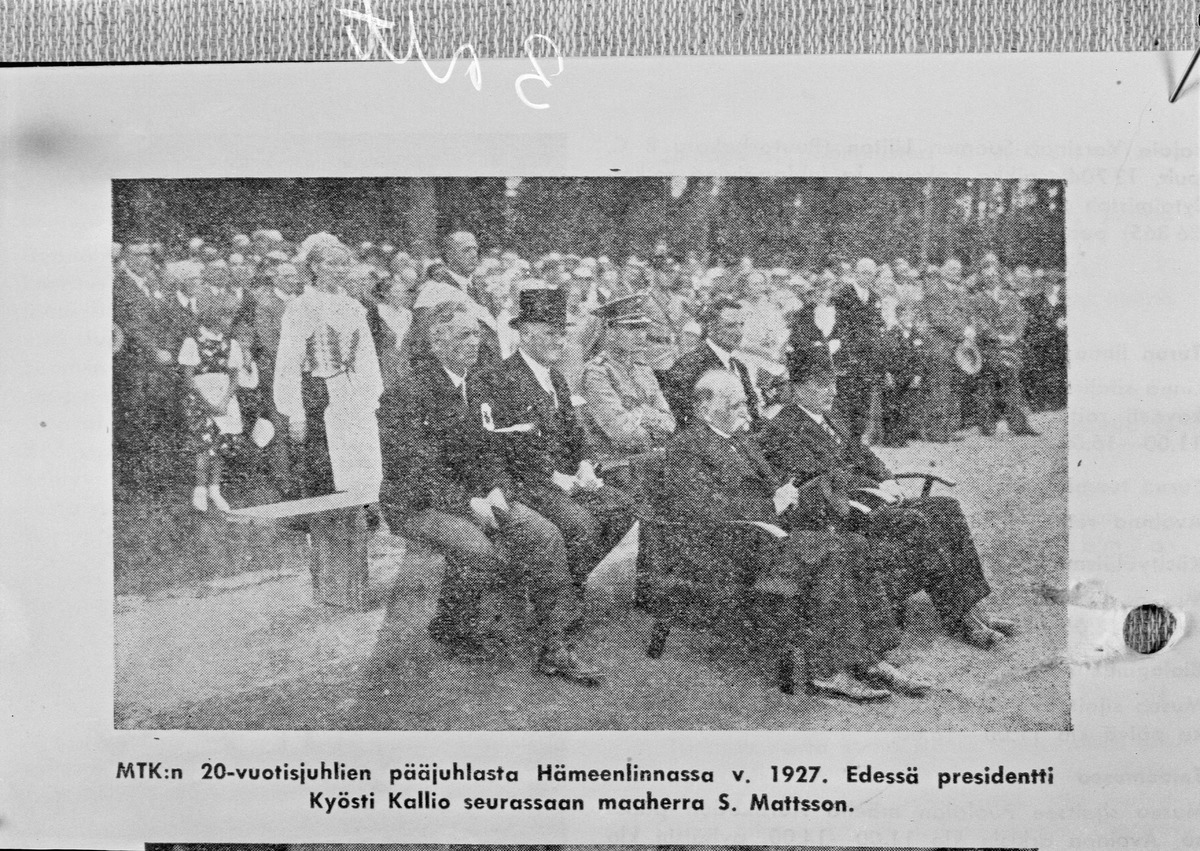
MTK:n suurjuhla
MTK's festival
sisällön kuvaus: MTK:n 20-vuotisjuhla Hämeenlinnassa, 1937. Etualalla kunniavieraina tasavallan presidentti Kyösti Kallio ja Hämeen läänin maaherra Sigurd Mattson. Reprokuvattu rasteroitu kuva. Kuvan alla olevassa tekstissä mainitaan virheellisesti kuvan olevan otettu v. 1927, vaikka juhla pidettiin vasta v. 1937. content description: 20th anniversary festival of MTK in Hämeenlinna, Finland in 1937.
Kuvaaja: Voutilainen, Erkki, reprokuvaaja
Vuosi: 1930
Paikka: Suomi, Hämeenlinna, Suomi, Hämeenlinna
Aiheet: maatalous; järjestöt; MTK; maaherrat; reproduktio; presidentit; keskusjärjestöt; juhlapäivät; juhlat; Finnish agriculture; festivities; summer; central organizations; festivals; reproductions; presidents